Archbishopric of Magdeburg

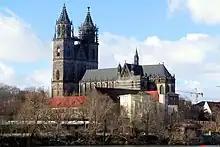
Cathedral of Magdeburg

When, in 962, Pope John XII sanctioned the establishment of an archbishopric, Otto seemed to have abandoned his plan of a transfer. The estates belonging to the convent founded in 937 were converted into a mense for the new archbishopric, and the monks transferred to the Berge Convent. The abbey church became the Cathedral of St. Maurice.